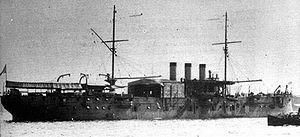
La Force maritime de l'aéronautique navale est l'actuelle appellation de l'aéronautique navale française. Elle forme une des quatre grandes composantes de la marine française. Elle est issue de la fusion entre les forces de l'aviation embarquée et de l'aviation de patrouille maritime le 19 juin 1998. Son actuelle organisation précisée par l'instruction Nᵒ 24/DEF/EMM/ROJ relative à l'organisation de la force maritime de l'aéronautique navale du 3 novembre 2011 a été publiée au Bulletin officiel des armées le 10 novembre 2011.
Un transport d’hydravions est un navire de guerre qui sert de base flottante pour mettre en œuvre des hydravions.